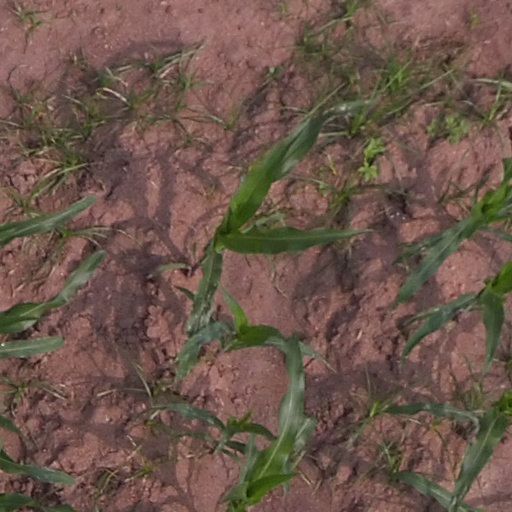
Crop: maize; corn